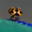
Label: beetle